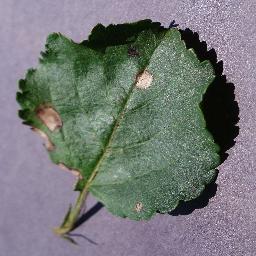
Label: Apple___Black_rot